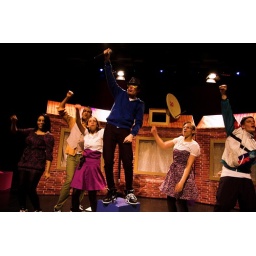
Foto's van de Try Out van Booming Rotterdam door Young Stage in de Hennekijnstraat. Fotograaf Jaap Kooiman